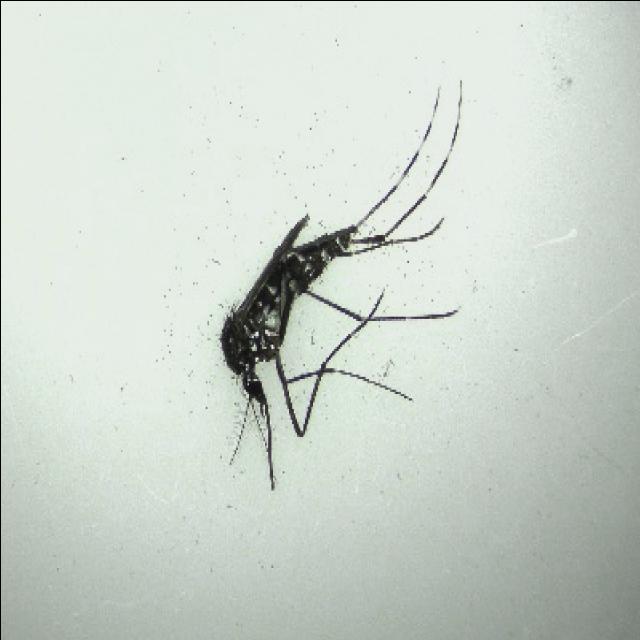
Species: aedes_albopictus